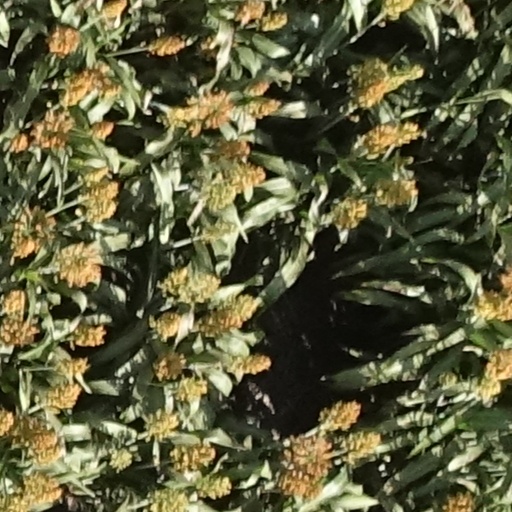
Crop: sorghum